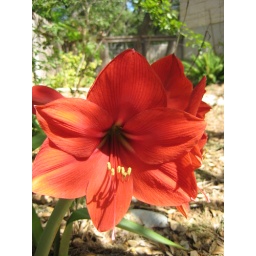
These great red flowers growing in one of my flower beds in my backyard :-)